Chibi-Robo! (video game)

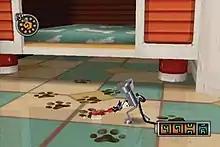
Cleaning pawprints from the floor using the toothbrush is just one way for the player to earn Happy Points. The game's HUD shows the player's remaining time (upper left) and battery life (lower right).

"Chibi-Robo!" is a platform-adventure game that puts the player in direct control of a tiny, battery-powered robot that does housework for humans. The objective of the game is to become the top-ranked "Super Chibi-Robo" in the world by accumulating Happy Points, a collectible gained by doing good deeds for the family and for various toys in the Sandersons' home. In order to do this, the player must control Chibi-Robo and explore the Sandersons' home. During exploration, Chibi-Robo can find a wide variety of things to collect, including "Moolah", the currency of "Chibi-Robo!". An important task in gaining Happy Points is to clean up messes around the house, such as disposing of trash or scrubbing dirty footprints. The player can also interact with and help with the personal problems of the Sandersons and the toys. This ranges from solving a plot-driving crisis or completing a subquest of simply locating a lost object as a favor. With Chibi-Robo's assistant Telly Vision as his speaker, the player is often prompted to give either a positive or negative response to each question or request. The player loses battery power with every step and action. If his battery is not charged before it empties, Chibi-Robo will collapse and re-emerge in the Chibi-House, having lost half of his Moolah. Throughout the house are electrical outlets, which the player can plug into to recharge his battery or save his progress. The player's exploration is limited by a timer representing a full day or full night. Once the timer expires, Chibi-Robo automatically returns to the Chibi-House.